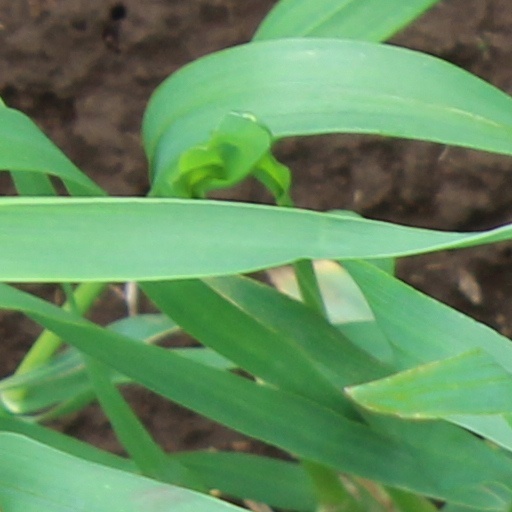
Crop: wheat